Answer in natural language. Which object is closer to the camera taking this photo, gray chair with metal handles (highlighted by a blue box) or gray chair with metal handles (highlighted by a green box)? Choose between the following options: gray chair with metal handles (highlighted by a green box) or gray chair with metal handles (highlighted by a blue box)
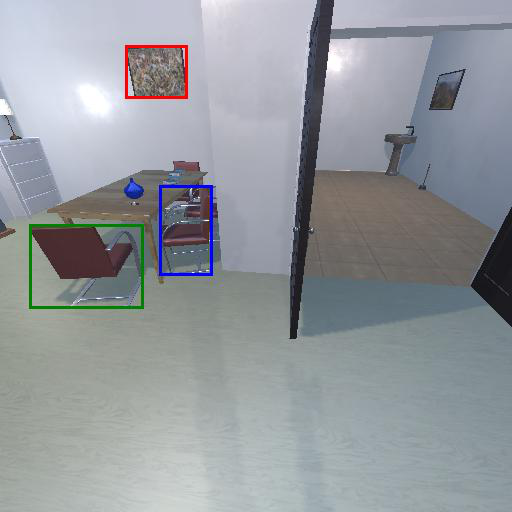
<answer>gray chair with metal handles (highlighted by a green box)</answer>